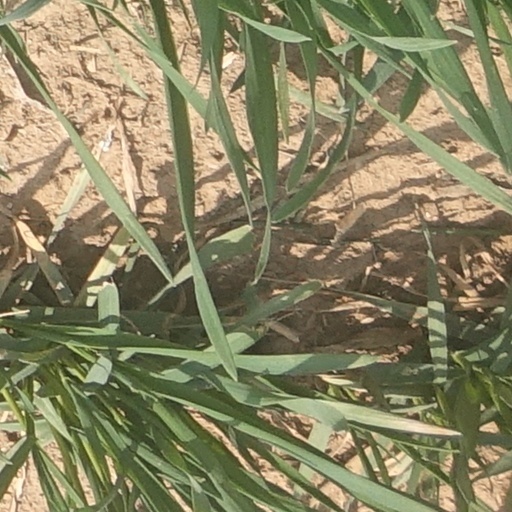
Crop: wheat